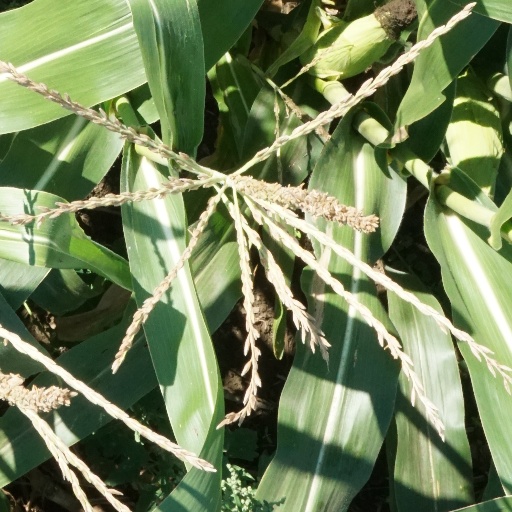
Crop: maize; corn